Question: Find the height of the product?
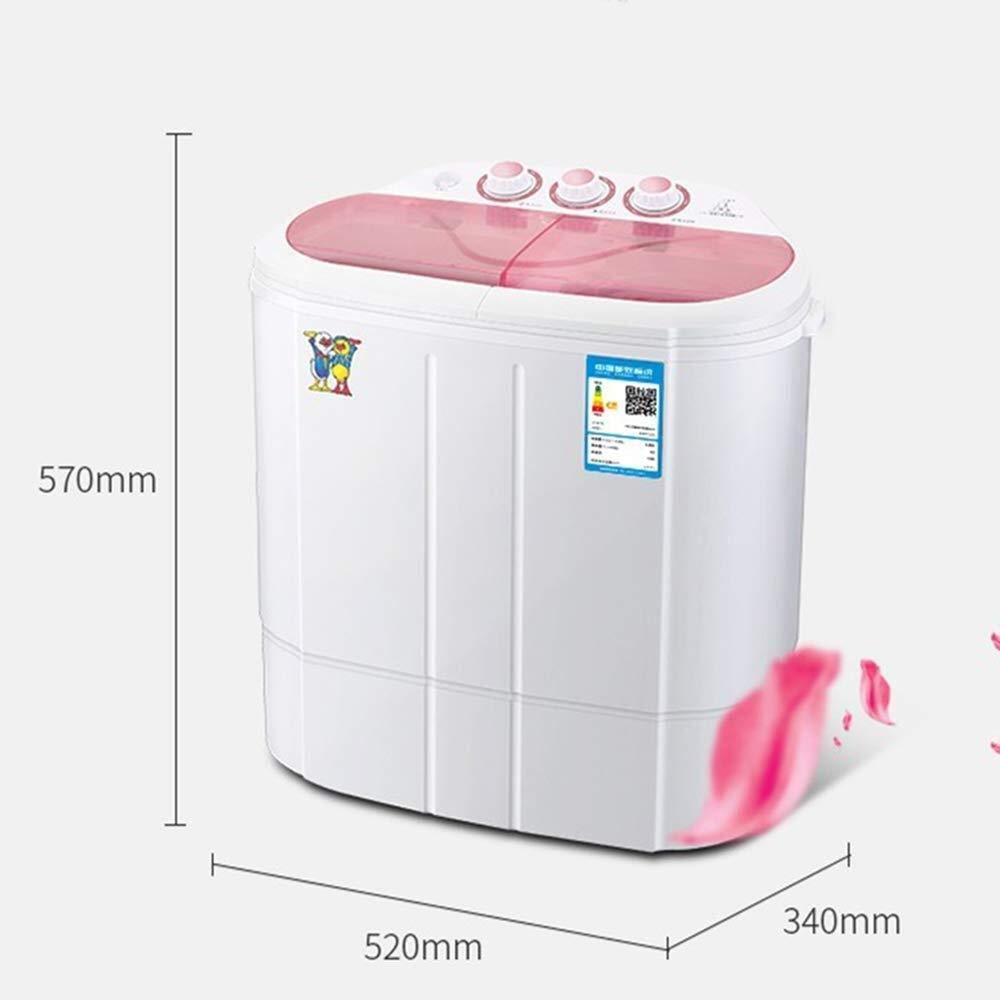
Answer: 570.0 millimetre